Acid sulfate soil

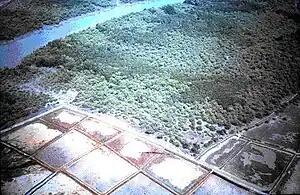
Polders with acid sulfate soils in Guinea-Bissau along a sea-arm amidst mangroves

The soils and sediments most prone to becoming acid sulfate soils formed within the last 10,000 years, after the last major sea level rise. When the sea level rose and inundated the land, sulfate in the seawater mixed with land sediments containing iron oxides and organic matter. Under these anaerobic conditions, lithotrophic bacteria such as "Desulfovibrio desulfuricans" obtain oxygen for respiration through the reduction of sulfate ions in sea or groundwater, producing hydrogen sulfide. This in turn reacts with dissolved ferrous iron, forming very fine grained and highly reactive framboid crystals of iron sulfides such as (pyrite). Up to a point, warmer temperatures are more favourable conditions for these bacteria, creating a greater potential for formation of iron sulfides. Tropical waterlogged environments, such as mangrove swamps or estuaries, may contain higher levels of pyrite than those formed in more temperate climates.